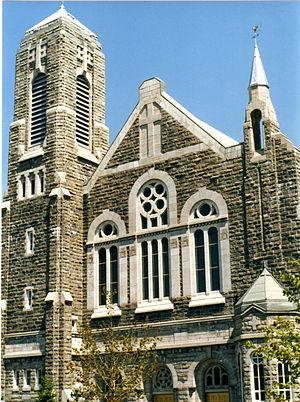
Église Notre-Dame-du-Chemin à Québec en 1986. Construite en 1931 par les architectes Émile-Georges Rousseau et Henri Talbot. Démolie en 1999.
Montcalm est un des 35 quartiers de la ville de Québec, et un des neuf qui sont situés dans l'arrondissement La Cité–Limoilou. Il fait partie de la ville de Québec depuis l'annexion de Ville-Montcalm avec la ville-centre en 1913. Il est nommé en l'honneur de Louis-Joseph de Montcalm, général commandant les troupes françaises durant la Conquête.